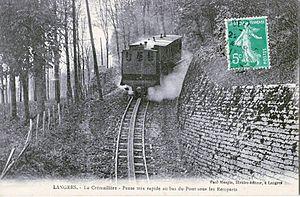
Le chemin de fer à crémaillère de Langres est la première ligne de chemin de fer à crémaillère construite en France ; elle desservait la place-forte de Langres, dans la Haute-Marne, depuis la gare des chemins de fer de l'Est située en contrebas, le long de la Marne.
Cet article contient la liste des chemins de fer à crémaillère du monde.